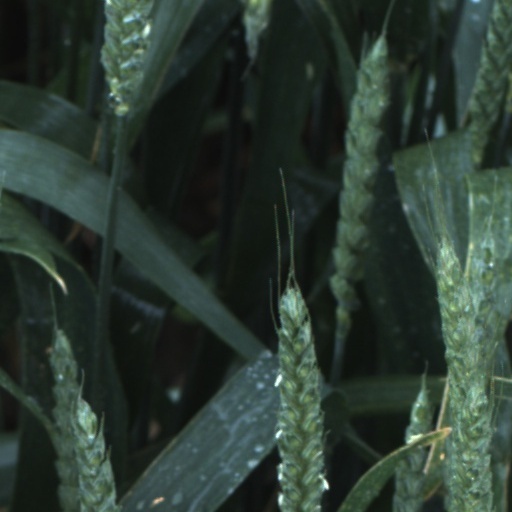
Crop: wheat